Battle honours of the British and Imperial Armies

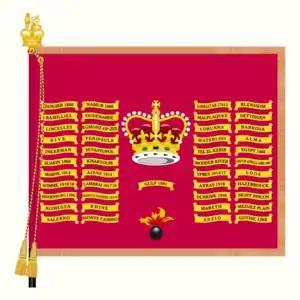
Queen's Colour of the 1st Battalion, the Grenadier Guards. In contrast with those of the line infantry regiments, the Queen's Colours of Foot Guards regiments are crimson, and it is their Regimental Colours that are based on the Union Flag. Foot Guards regiments also emblazon the same honours (from all conflicts, including both World Wars) on both colours.

In 1844, the display of honours and badges on the infantry's colours was standardized. Embellishments that had previously been borne on either, or both, of a battalion's colours were, after this, only permitted to appear on the Second Colour, which was renamed the "Regimental Colour". The First Colour was renamed the "Royal Colour" and was to be free of decoration other than for the Royal Crown and the regimental number. The Foot Guards, however, continued to display their awards on all their colours (as they do, with some variation between the regiments, to this day). In addition, the 1857 Dress Regulations ordered that the blades of the Foot Guards officers' swords be embossed with the regiment's device and battle honours.